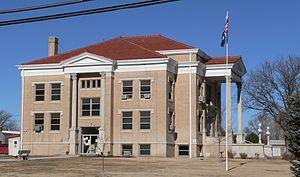
La ville de Sharon Springs est le siège du comté de Wallace, situé dans l’État du Kansas, aux États-Unis. Sa population s’élevait à 748 habitants lors du recensement de 2010, estimée à 749 habitants en 2016.